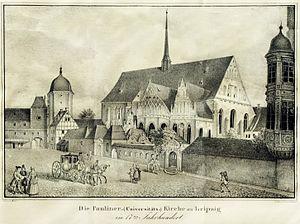
Wer mich liebet, der wird mein Wort halten, (BWV 59), est une cantate religieuse de Johann Sebastian Bach composée à Leipzig en 1724.
Tönet, ihr Pauken! Erschallet, Trompeten!, est une cantate profane de Johann Sebastian Bach, composée à Leipzig en 1733.